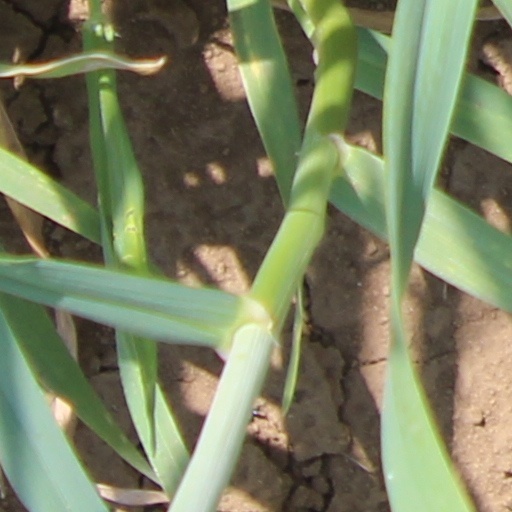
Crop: wheat